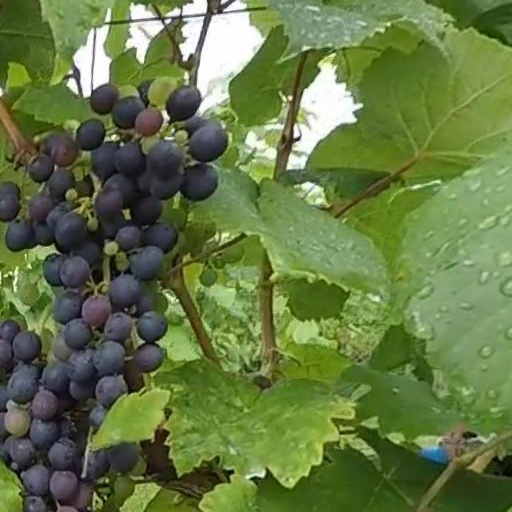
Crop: grape